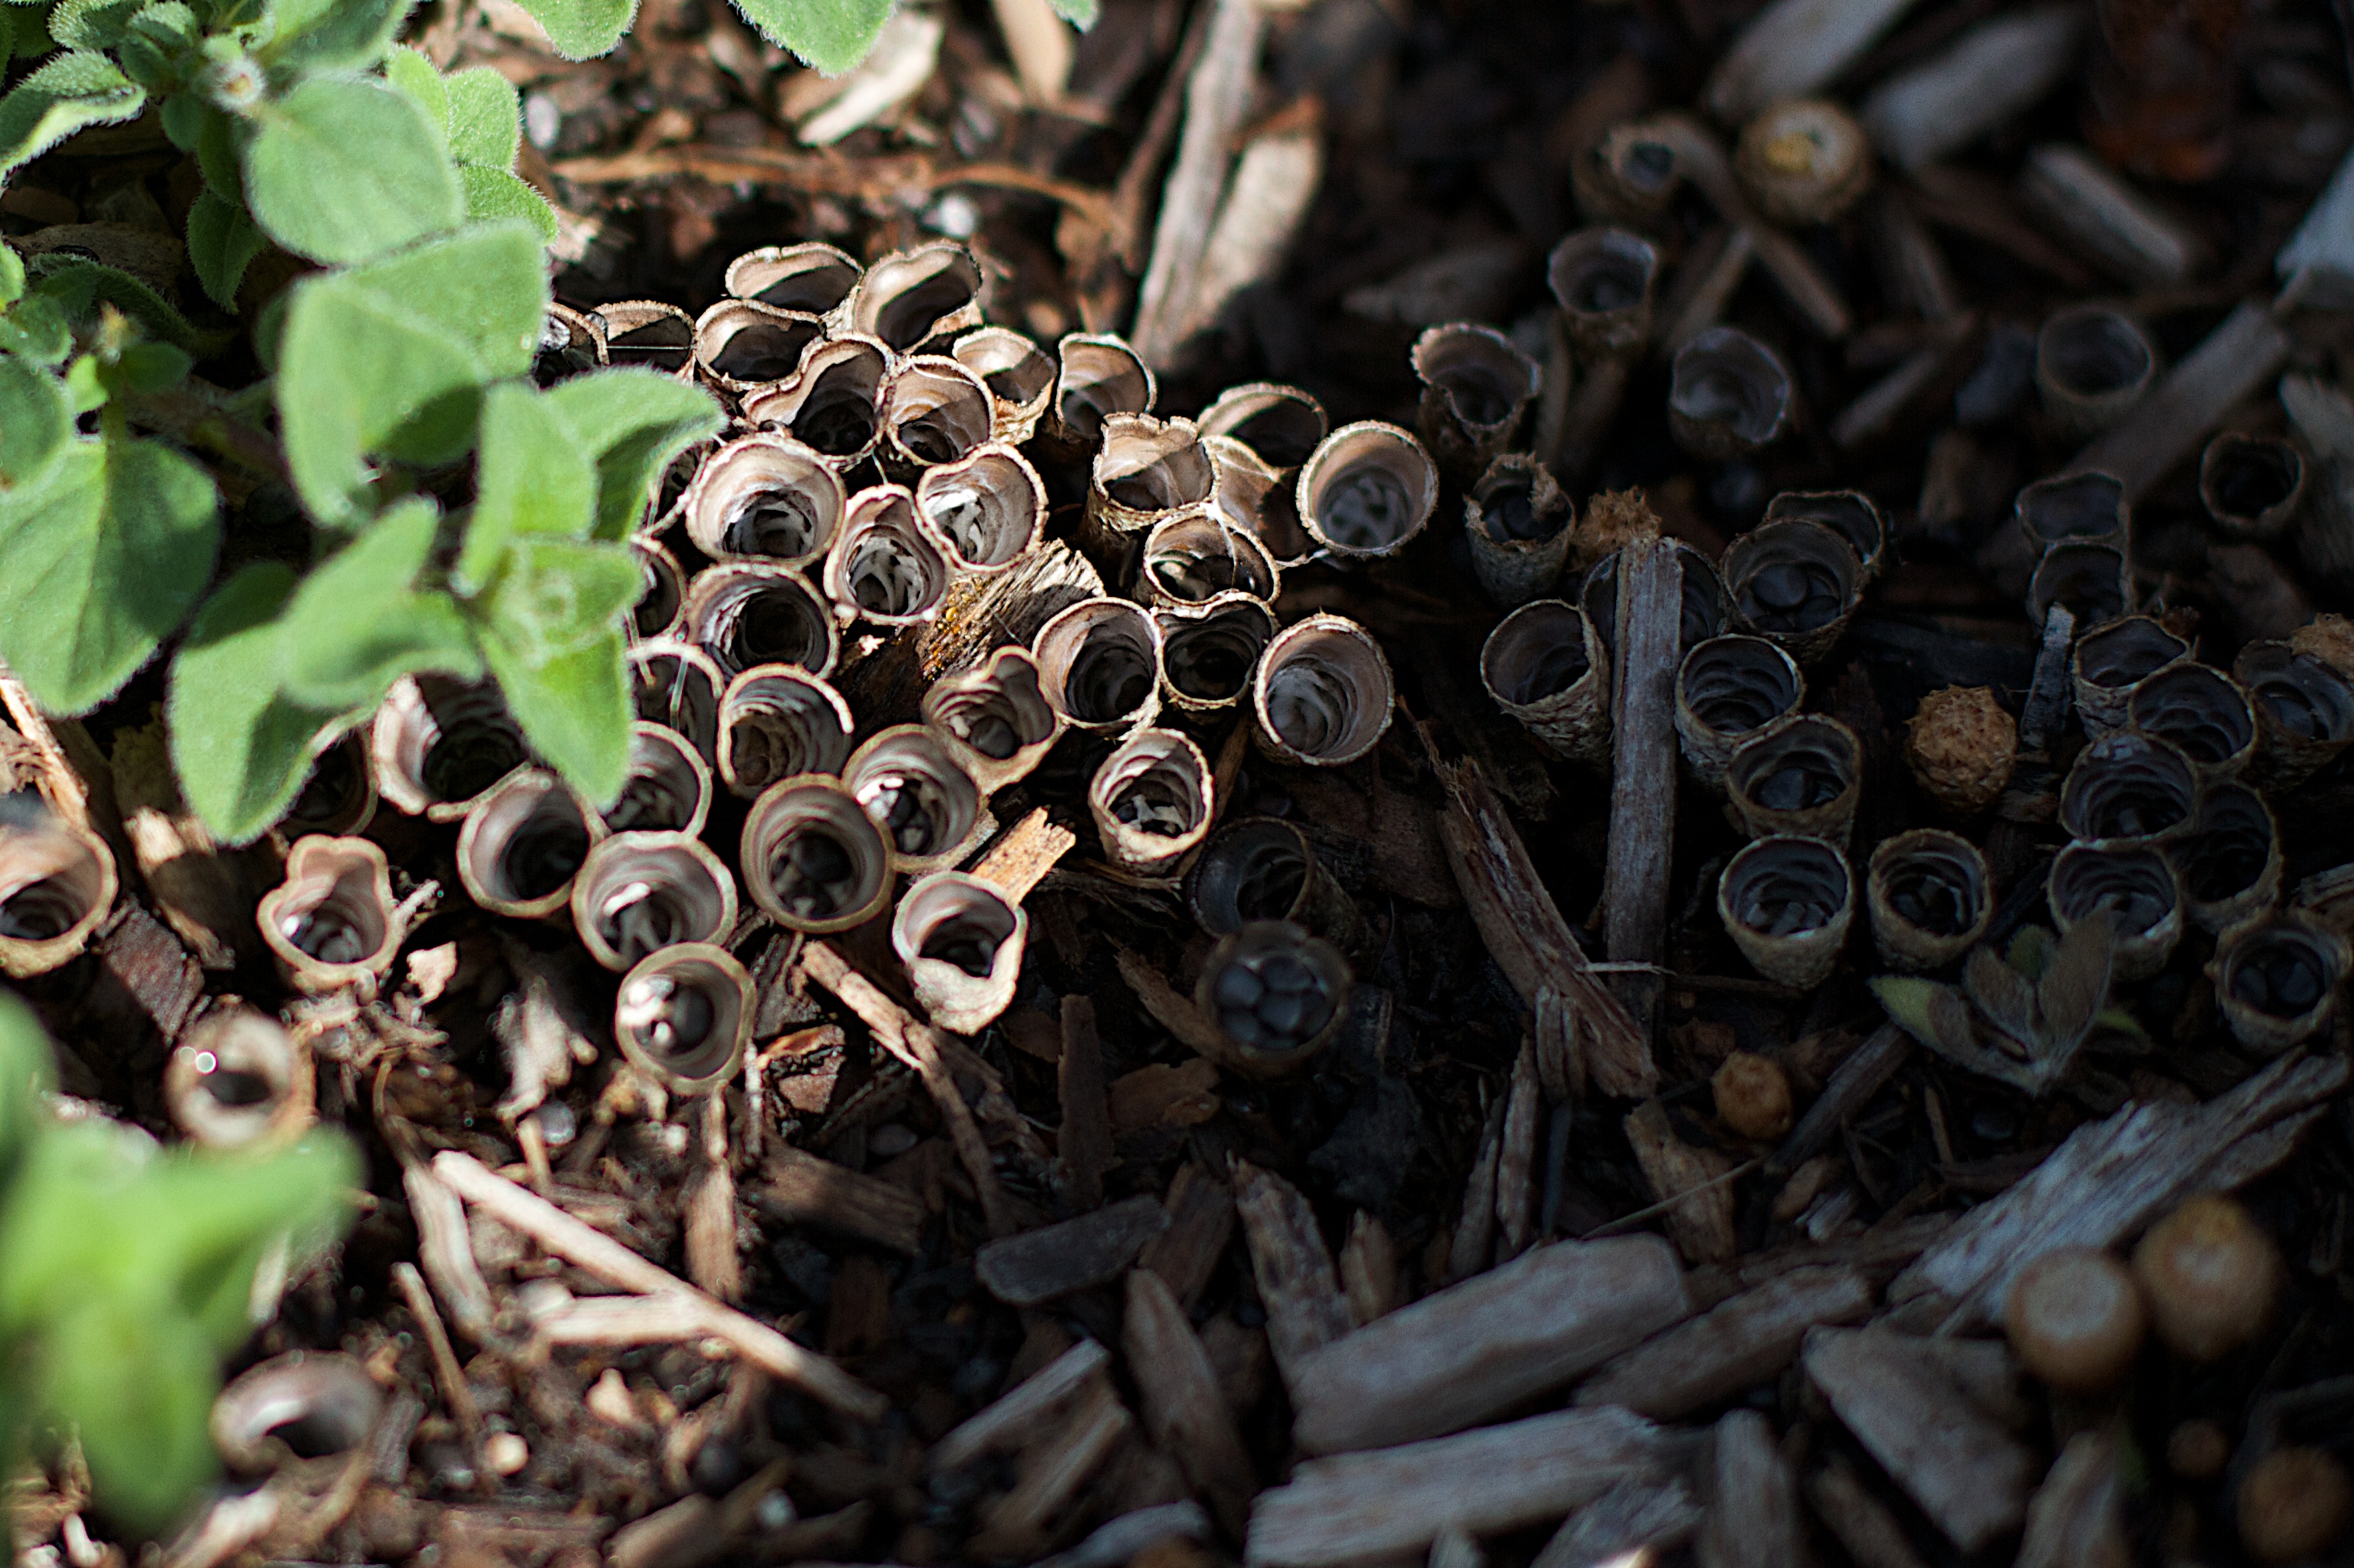
plant, leaf, flower, produce, soil, flora, close up, macro photography